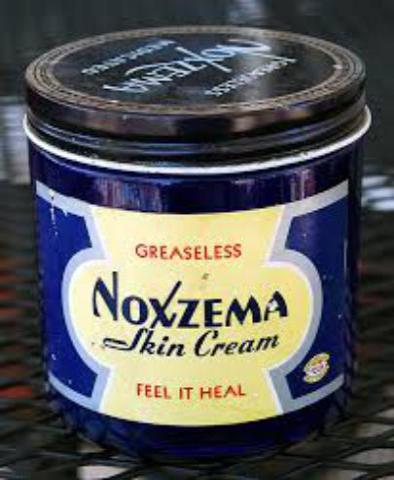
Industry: Necessities